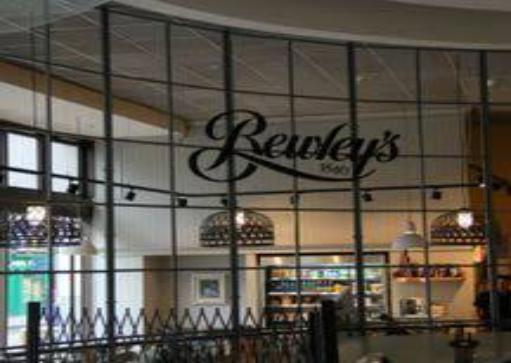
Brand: Bewley's
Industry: Food